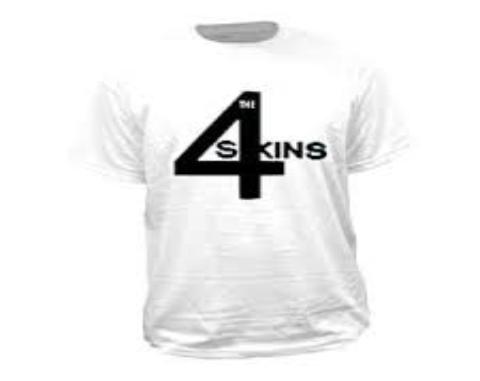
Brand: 4Skins
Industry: Clothes